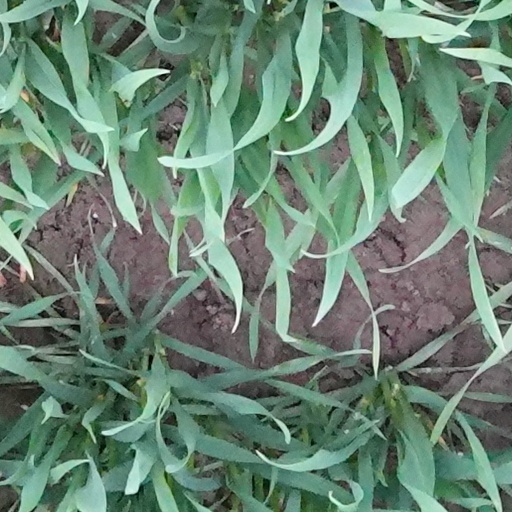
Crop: wheat